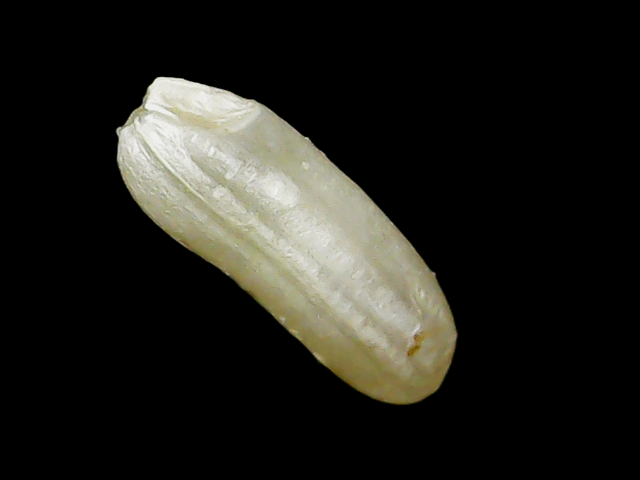
Rice variety: Binadhan24